Type 69 tank

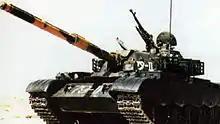
Chinese Type 79 (Type 69-III, WZ-121D).

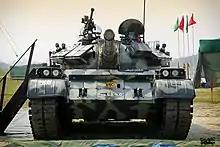
Bangladesh Army T-69IIG MBT with reactive armour.

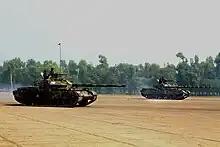
T-69IIG MBT of Bangladesh Army

A civilian variant of the Type 69/79 was used to develop the Chinese firefighting tank. Currently only three fire brigades in China have purchased such a vehicle.